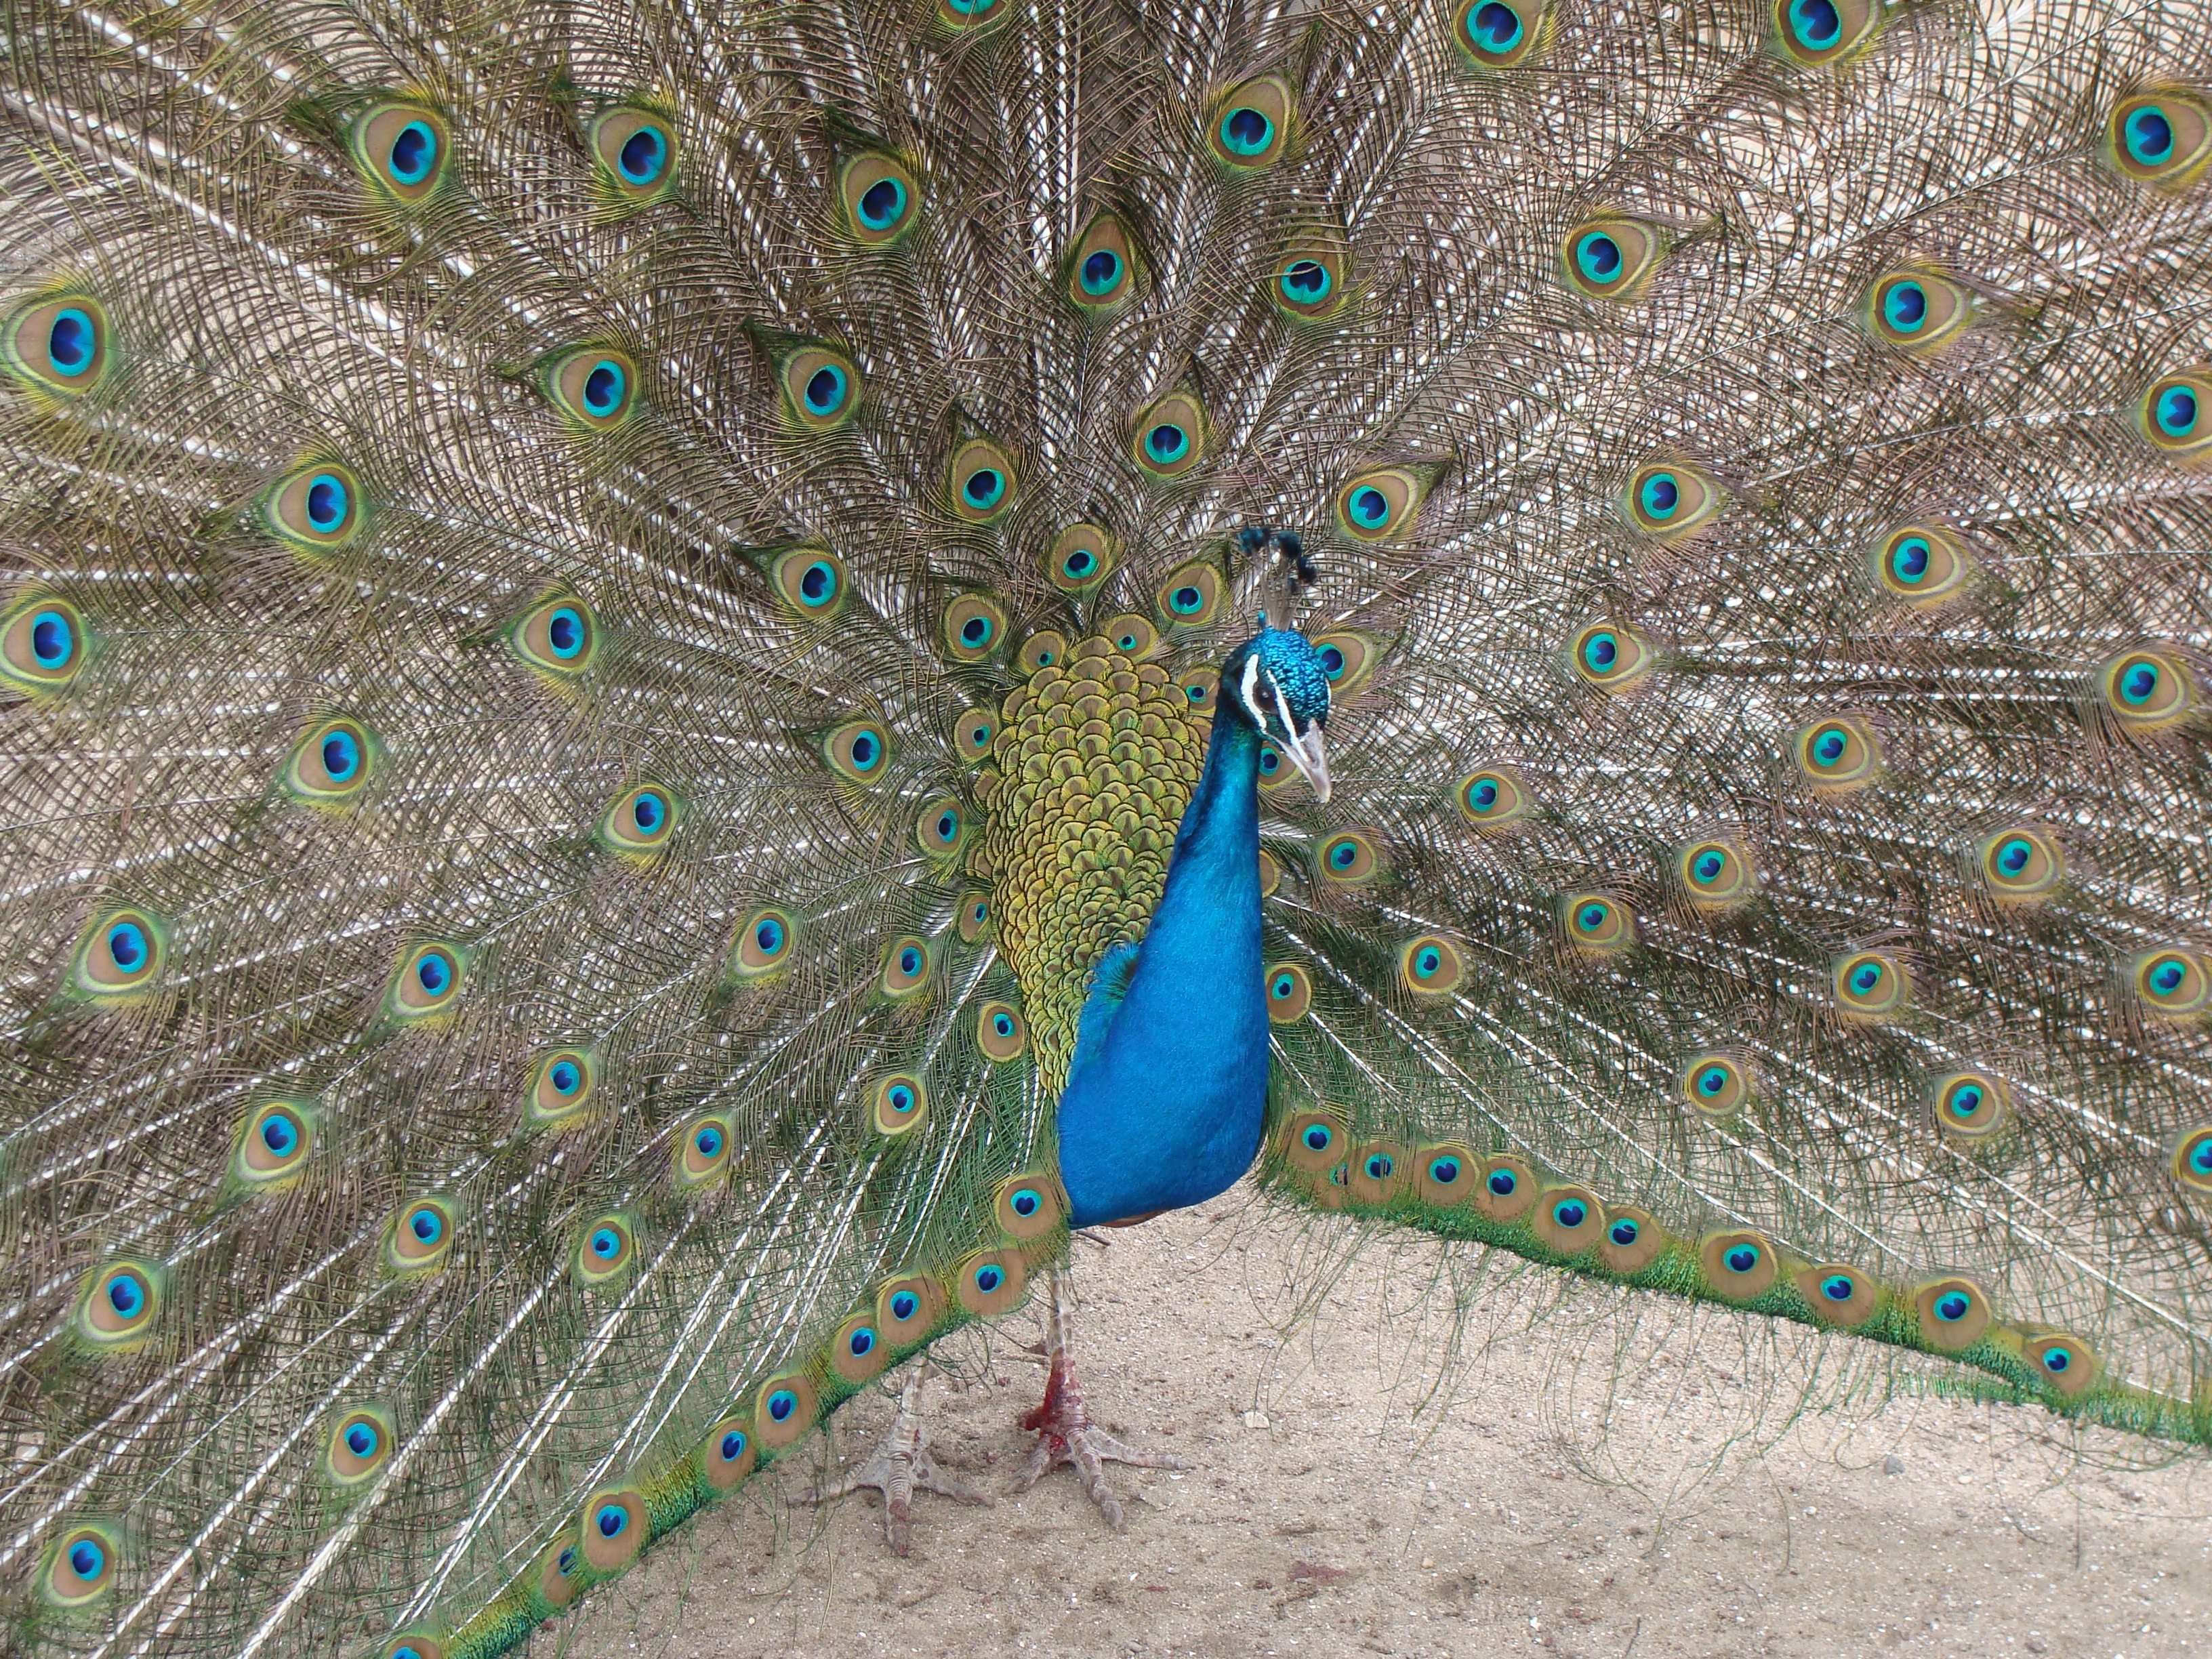
bird, wing, wildlife, pattern, green, beak, tropical, natural, colorful, fowl, fauna, peacock, plumage, turquoise, feathers, tail, galliformes, bright, vertebrate, exotic, peafowl, vibrant, fantail, plume, iridescent, phasianidae, fashion accessory